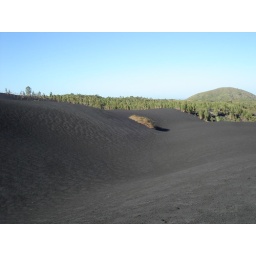
black sand near a volcano in nicaragua